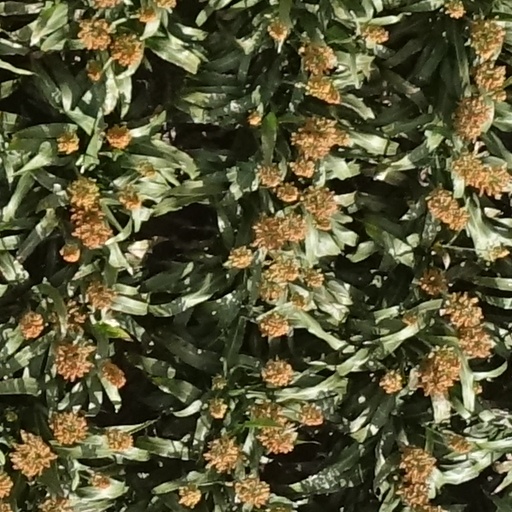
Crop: sorghum